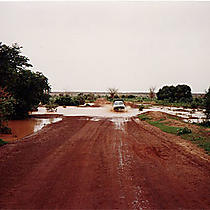
Waaw de aw yoon la walla rã-rã bu xonqu mu am ndox ci wet gi lu mel ni déeg walla lu mel ni saaru dex oto nekk foofu di xuus di ñëw.